Immigration to Besançon

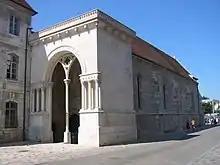
The Protestant Temple of the Holy Spirit.

Relations between Besançon and the Italian peninsula resumed in the 16th century, during the Renaissance, a period of significant cultural and economic influence in transalpine territories. The presence of Genoese merchants in the city is attested from 1535, following their expulsion from Lyon and Chambéry. These merchants established a trade fair in Besançon, attracting moneychangers and other traders for a period of time. However, the city eventually proved economically unviable and difficult to access, leading to a gradual decline in Italian presence. A notable architectural legacy of this era is the Palais Granvelle, considered a Renaissance masterpiece.